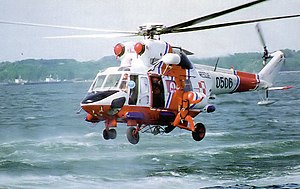
Marynarka Wojenna / Organisation / Brygada Lotnictwa Marynarki Wojennej (1. Maritime luftbrigade)
Marynarka Wojenna Rzeczypospolitej Polskiej – MW RP, eller uofficielt Polska Marynarka Wojenna – PMW, er den del af de polske væbnede styrker med ansvar for maritime opgaver. Flåden består af cirka 60 skibe og 14.300 ansatte og værnepligtige. Det traditionelle præfiks for polske krigsskibe er ORP.